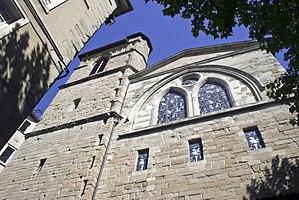
Collégiale Saint-Barnard de Romans-sur-Isère, Drôme, France, façade et clocher.
La collégiale Saint-Barnard est une église de Romans-sur-Isère fondée en 838 par Saint Barnard sur les bords de l'Isère.